Geography of Australian rules football

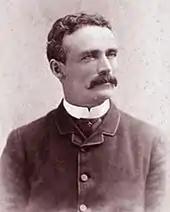
H. C. A. Harrison, the "Father of Australian Football" had a significant interest in the growth of the game outside of Australia

As the game was becoming established in Australia, it was also establishing outposts around the world.